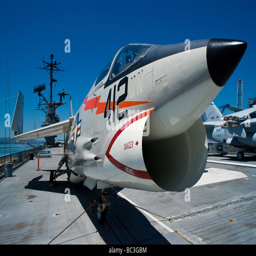
a fighter aircraft on the deck of ship